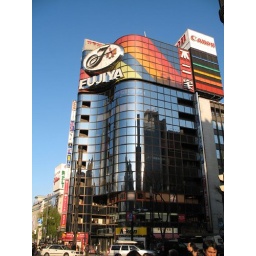
lots of these glass buildings in tokyo